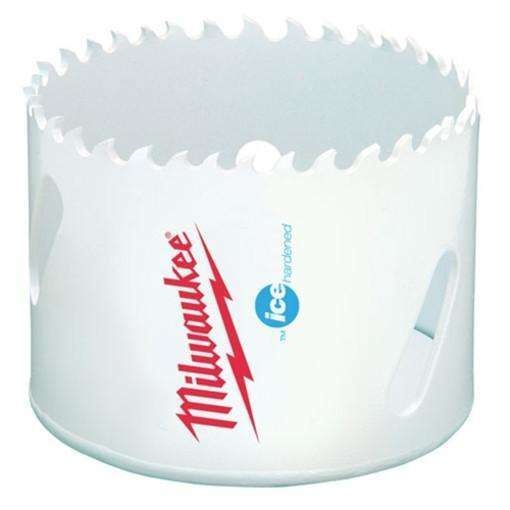
Milwaukee 49-56-0213 4" Hole Dozer Bi-Metal Hole Saw
Brand: Milwaukee
Includes: (1) 4 in. Ice Hardened Hole Saw Features Ice Hardened cryogenically treated for up to 50% longer life Optimized tooth form for up to 2X faster cutting Wide, angled & offset slots for easy plug access Bi-metal construction with 8% cobalt for increased wear resistance Works with the following arbors: 49-56-7240, 49-56-7250, 49-56-9100, 49-56-7055, 49-56-7040, 49-56-7140 & 49-56-7150 SPECIFICATIONS: Hole Diameter: 4 in. RPM Mild Steel: 85 RPM Stainless Steel: 40 RPM Cast Iron: 55 RPM Aluminum: 130 Milwaukee Ice Hardened products utilize a proprietary cryogenic hardening process that improves upon traditional heat treat processes. Unlike surface coatings that wear away, cryogenics harden to the core by minimizing soft metal (austenite) and creating more hard metal (martensite). The result is a product that is more consistently hard throughout, resulting in life up to 50% longer than the competition
Category: Hardware > Tool Accessories > Drill & Screwdriver Accessories > Hole Saws